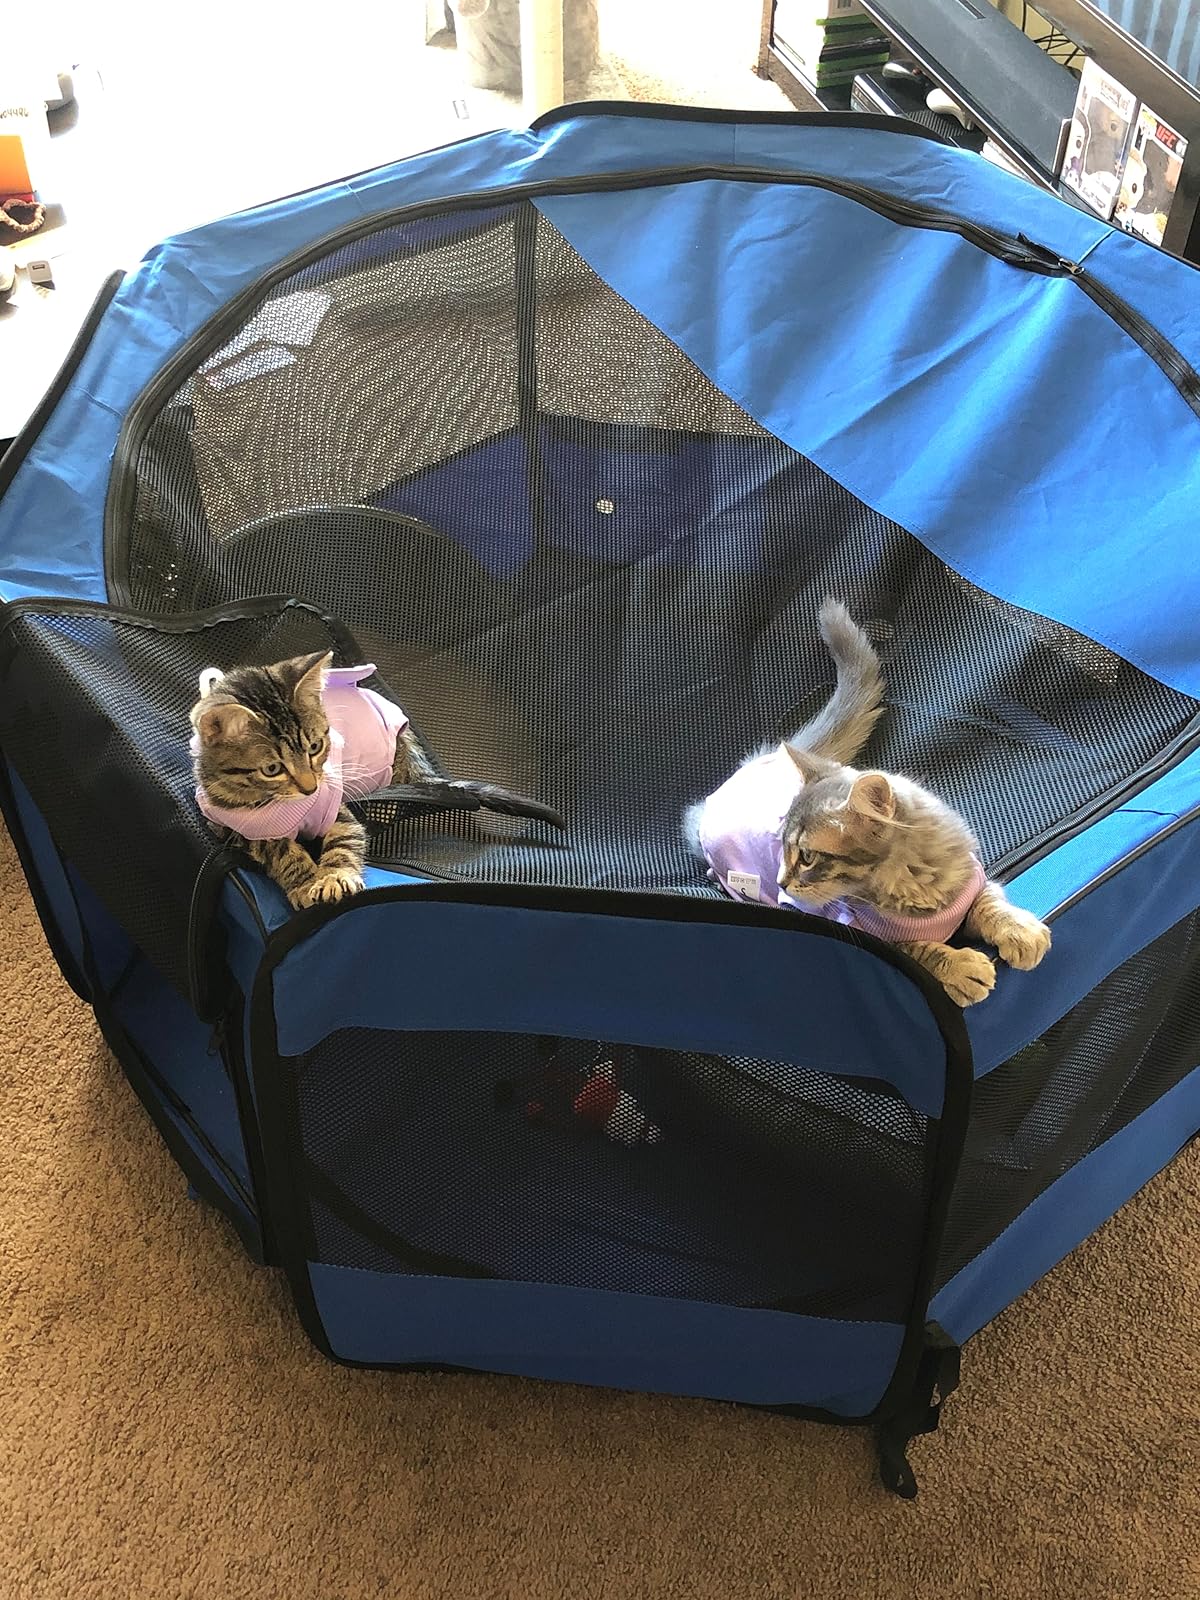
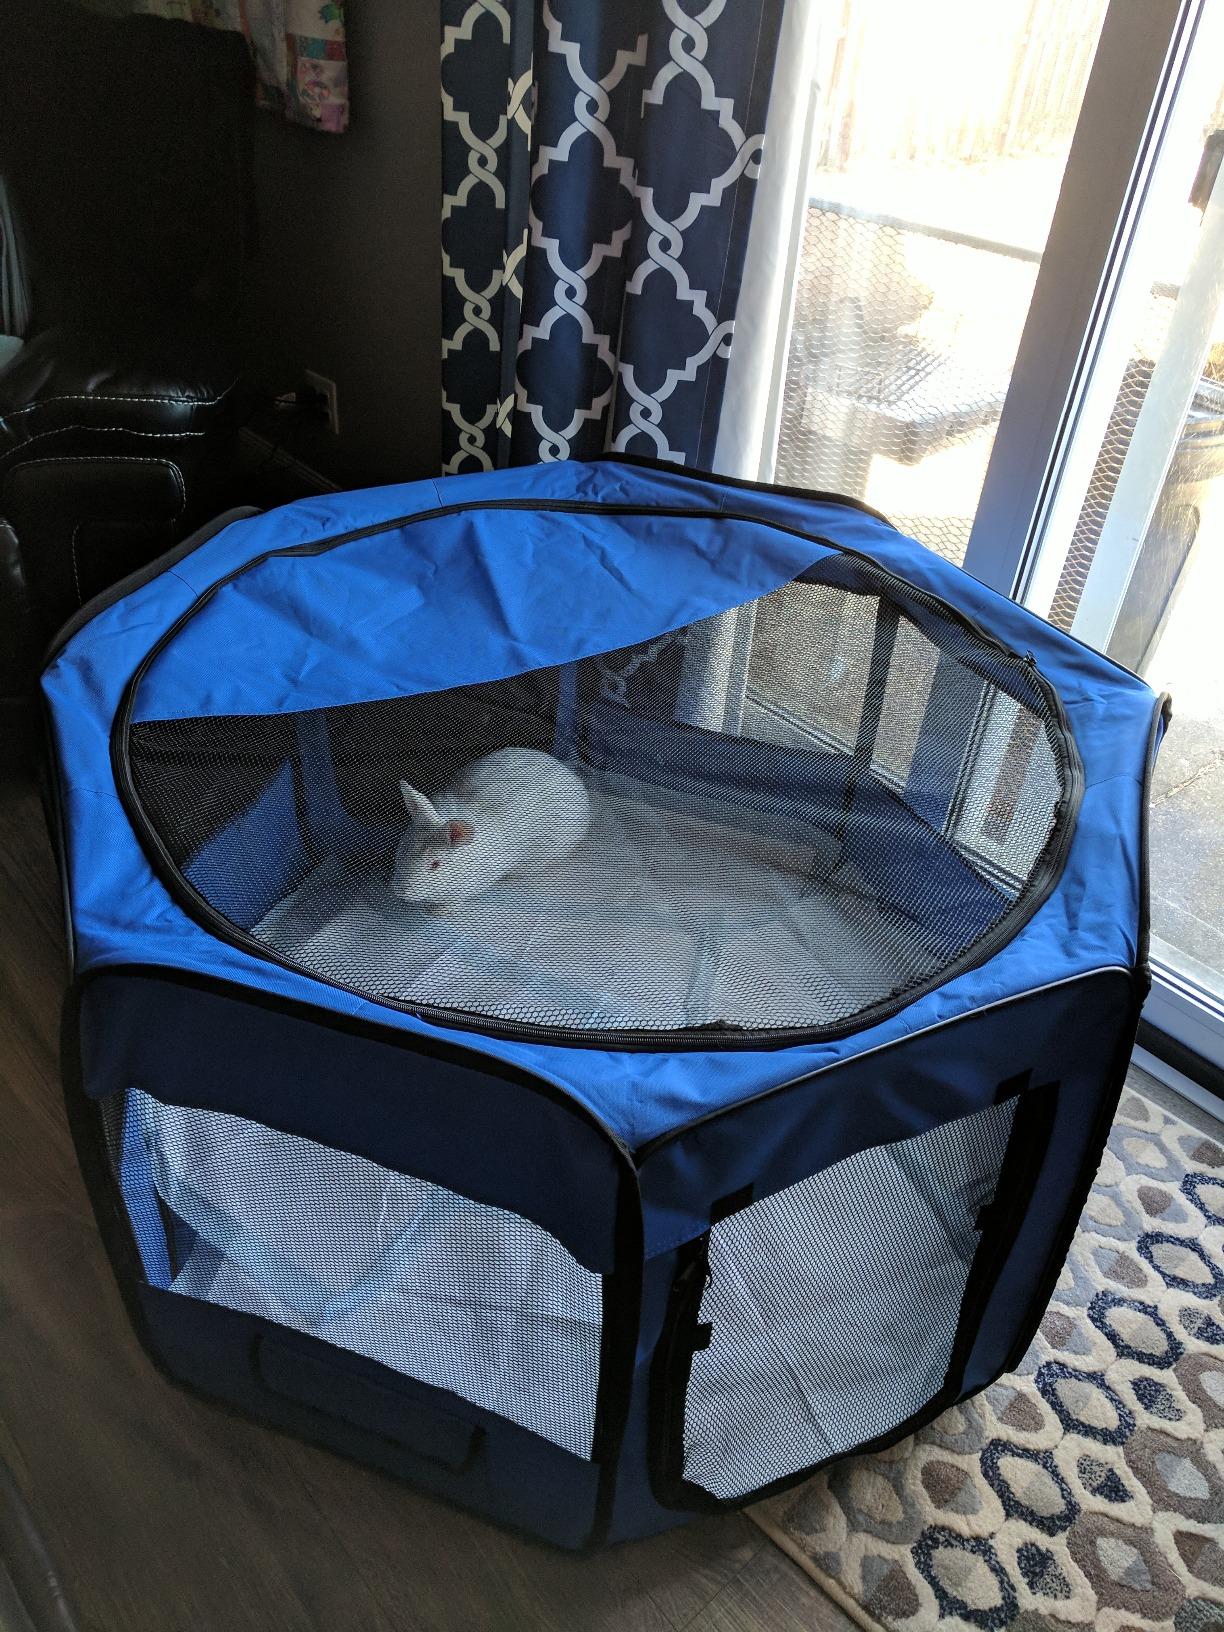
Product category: items_kennel
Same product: yes